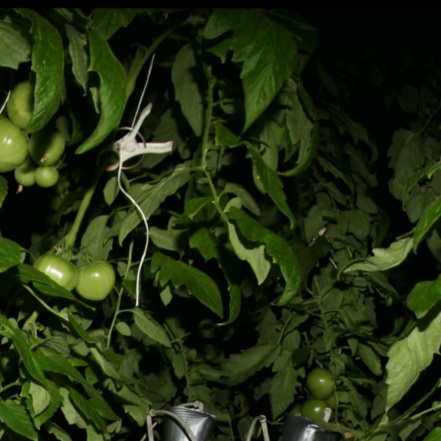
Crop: tomato